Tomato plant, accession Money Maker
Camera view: bottom (45 deg); turntable rotation: 120 degrees
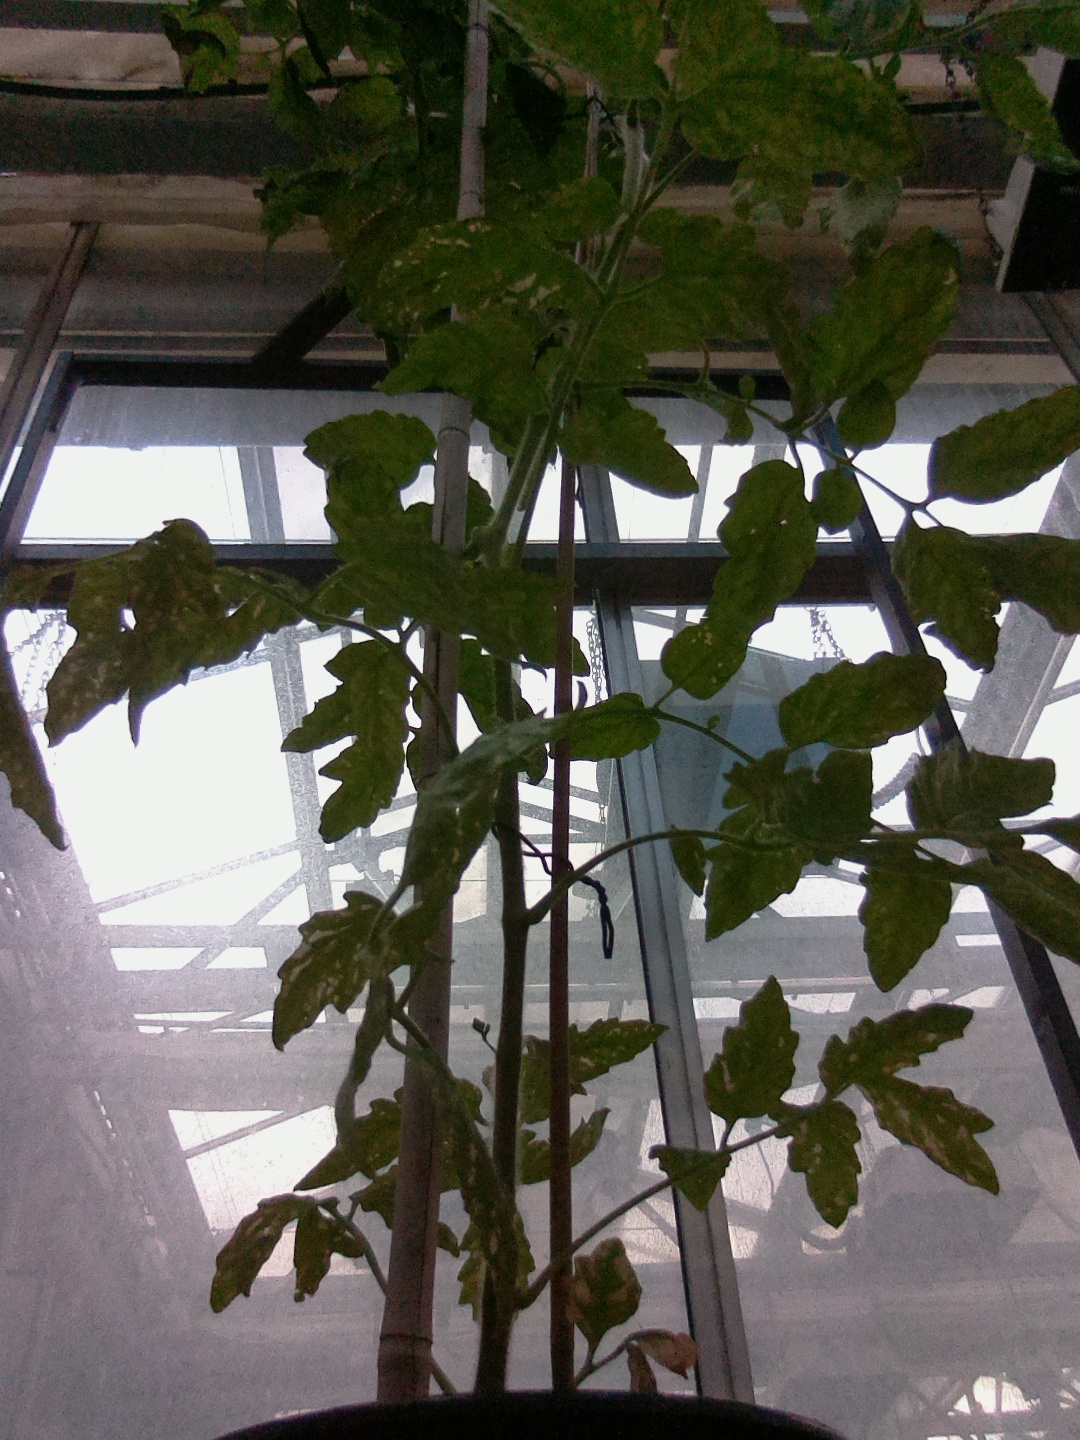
BBCH growth stage 72: 20%-30% of final fruit size